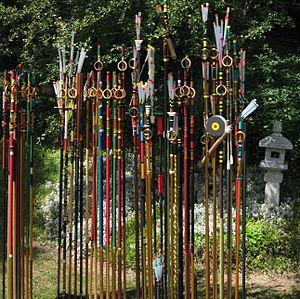
Les sarbacanes-Sarbacana (au Zen-Dojo de Chanteloup, France.)
Le Sarbacana est une technique, inventée en 1991 par Michel-Laurent Dioptaz qui utilise la sarbacane comme instrument d’exploration et de développement des capacités d’attention et de prise de décision par la conscience du souffle. La sarbacane y est perçue comme le prolongement naturel de la colonne de souffle et considérée comme une trachée à l’extérieur du corps. Vécue comme une Gestalt participant du schéma corporel, la sarbacane, devient vecteur de compréhension, d’entraînement et de maîtrise des processus de la conscience liés aux processus de la respiration.